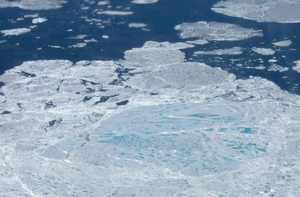
Une rétroaction climatique est le phénomène par lequel un effet sur le climat agit en retour sur ses causes d'une manière qui peut le stabiliser ou au contraire l'amplifier. Dans le premier cas on parle de rétroaction négative dans le second, de rétroaction positive, ce qui peut conduire à un emballement. Ce phénomène est important pour comprendre le réchauffement climatique car ces rétroactions peuvent amplifier ou atténuer l'effet de chaque forçage climatique et jouent donc un rôle important dans la détermination de la sensibilité climatique et les projections sur le climat futur.